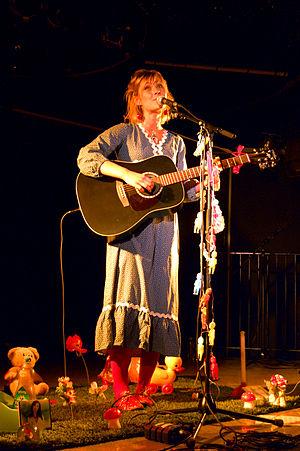
GiédRé en concert
Une chasse d'eau est un dispositif de rinçage des toilettes. Son rôle est d'évacuer les excréments de la cuvette des sanitaires. Le fonctionnement d'un tel mécanisme repose sur la libération brutale d'une quantité d'eau préalablement stockée dans un réservoir grâce à la gravité. Ce flux d'eau crée un courant suffisant pour entraîner avec lui les matières fécales et le papier hygiénique.
Giedrė Barauskaitė, dite GiedRé [ɡje.dʁe], est une autrice-compositrice-interprète et humoriste d'expression française d'origine lituanienne, née le 23 octobre 1985 à Vilnius.